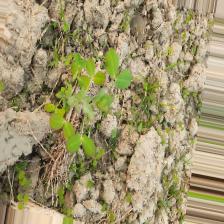
Label: Lentil Rust